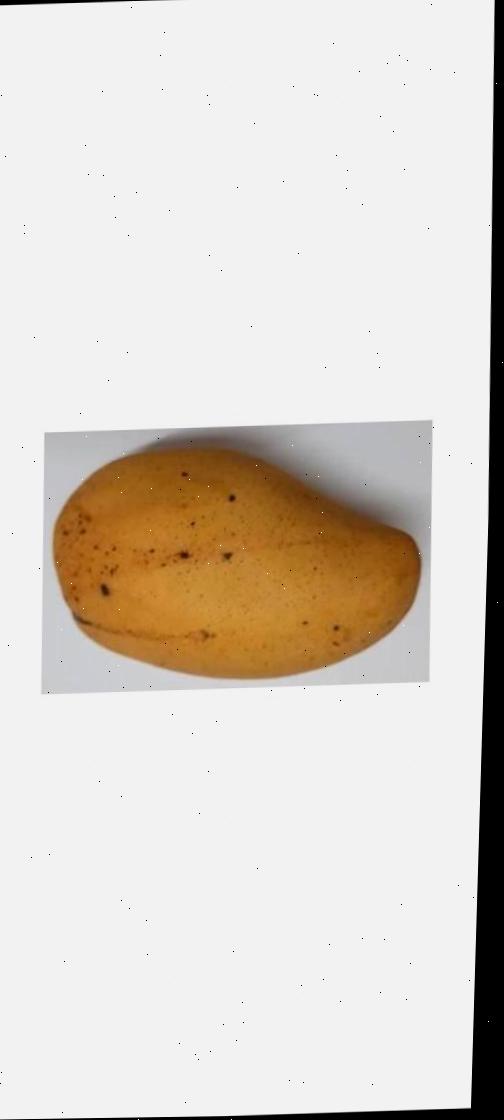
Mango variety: Katimon